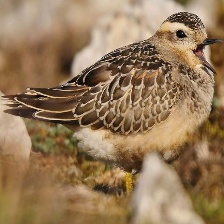
Species: INLAND DOTTEREL
Scientific name: CHARADRIUS AUSTRALIS